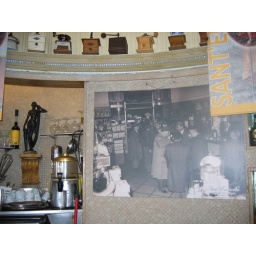
men w hats in espresso bar